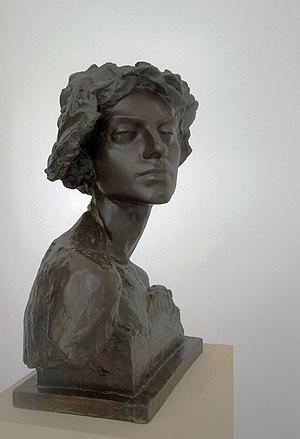
Le palais des foires et expositions est un bâtiment construit dans le style constructiviste pour abriter les foires et expositions à Prague. Il abrite les collections contemporaines de la Galerie nationale à Prague. Depuis mai 2012, les vingt toiles monumentales de L'Épopée slave d'Alfons Mucha sont exposées au rez-de-chaussée.